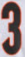
Number: 3